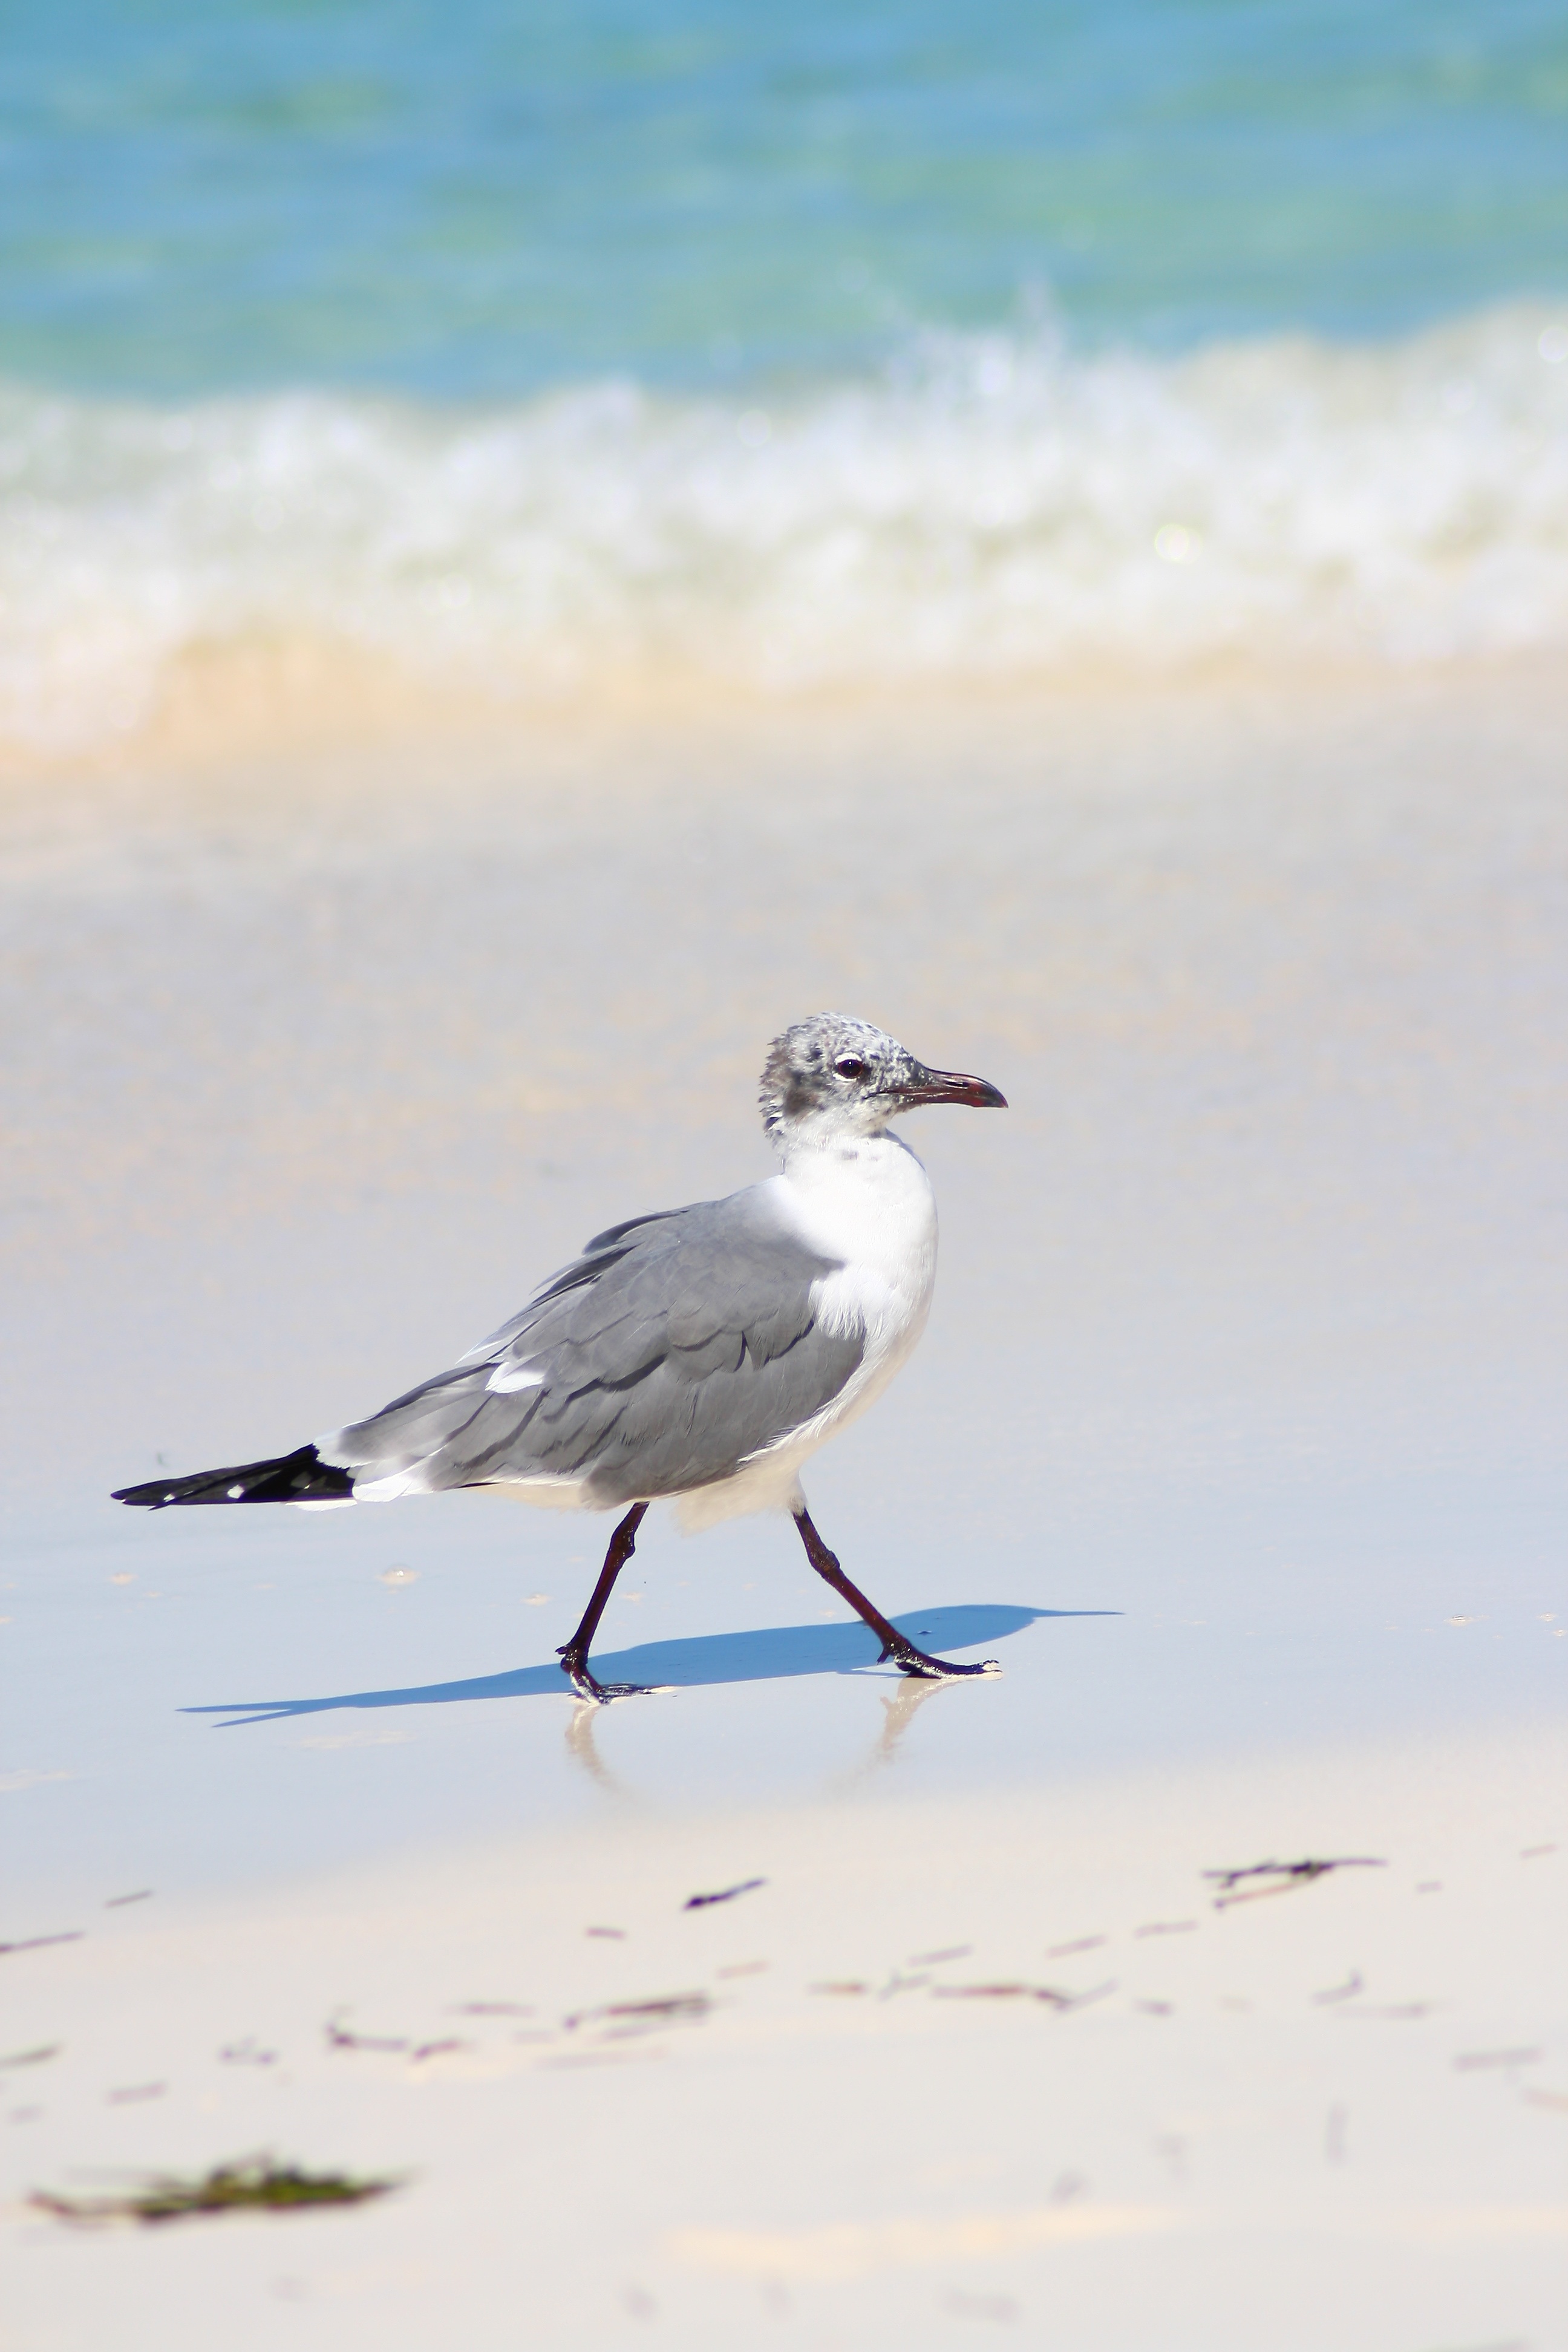
beach, sea, nature, sand, ocean, bird, shore, seabird, seagull, gull, vertebrate, shorebird, charadriiformes, european herring gull, waddling